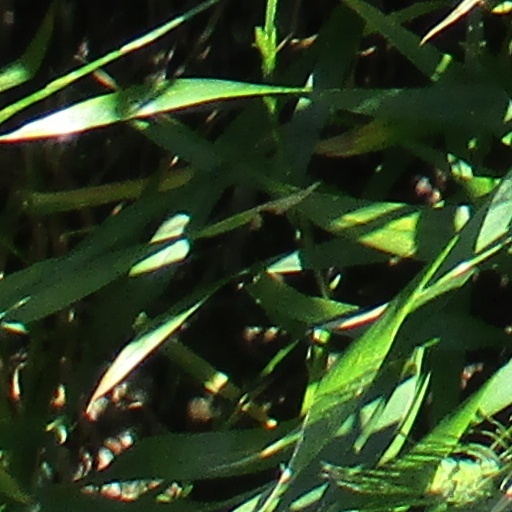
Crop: wheat